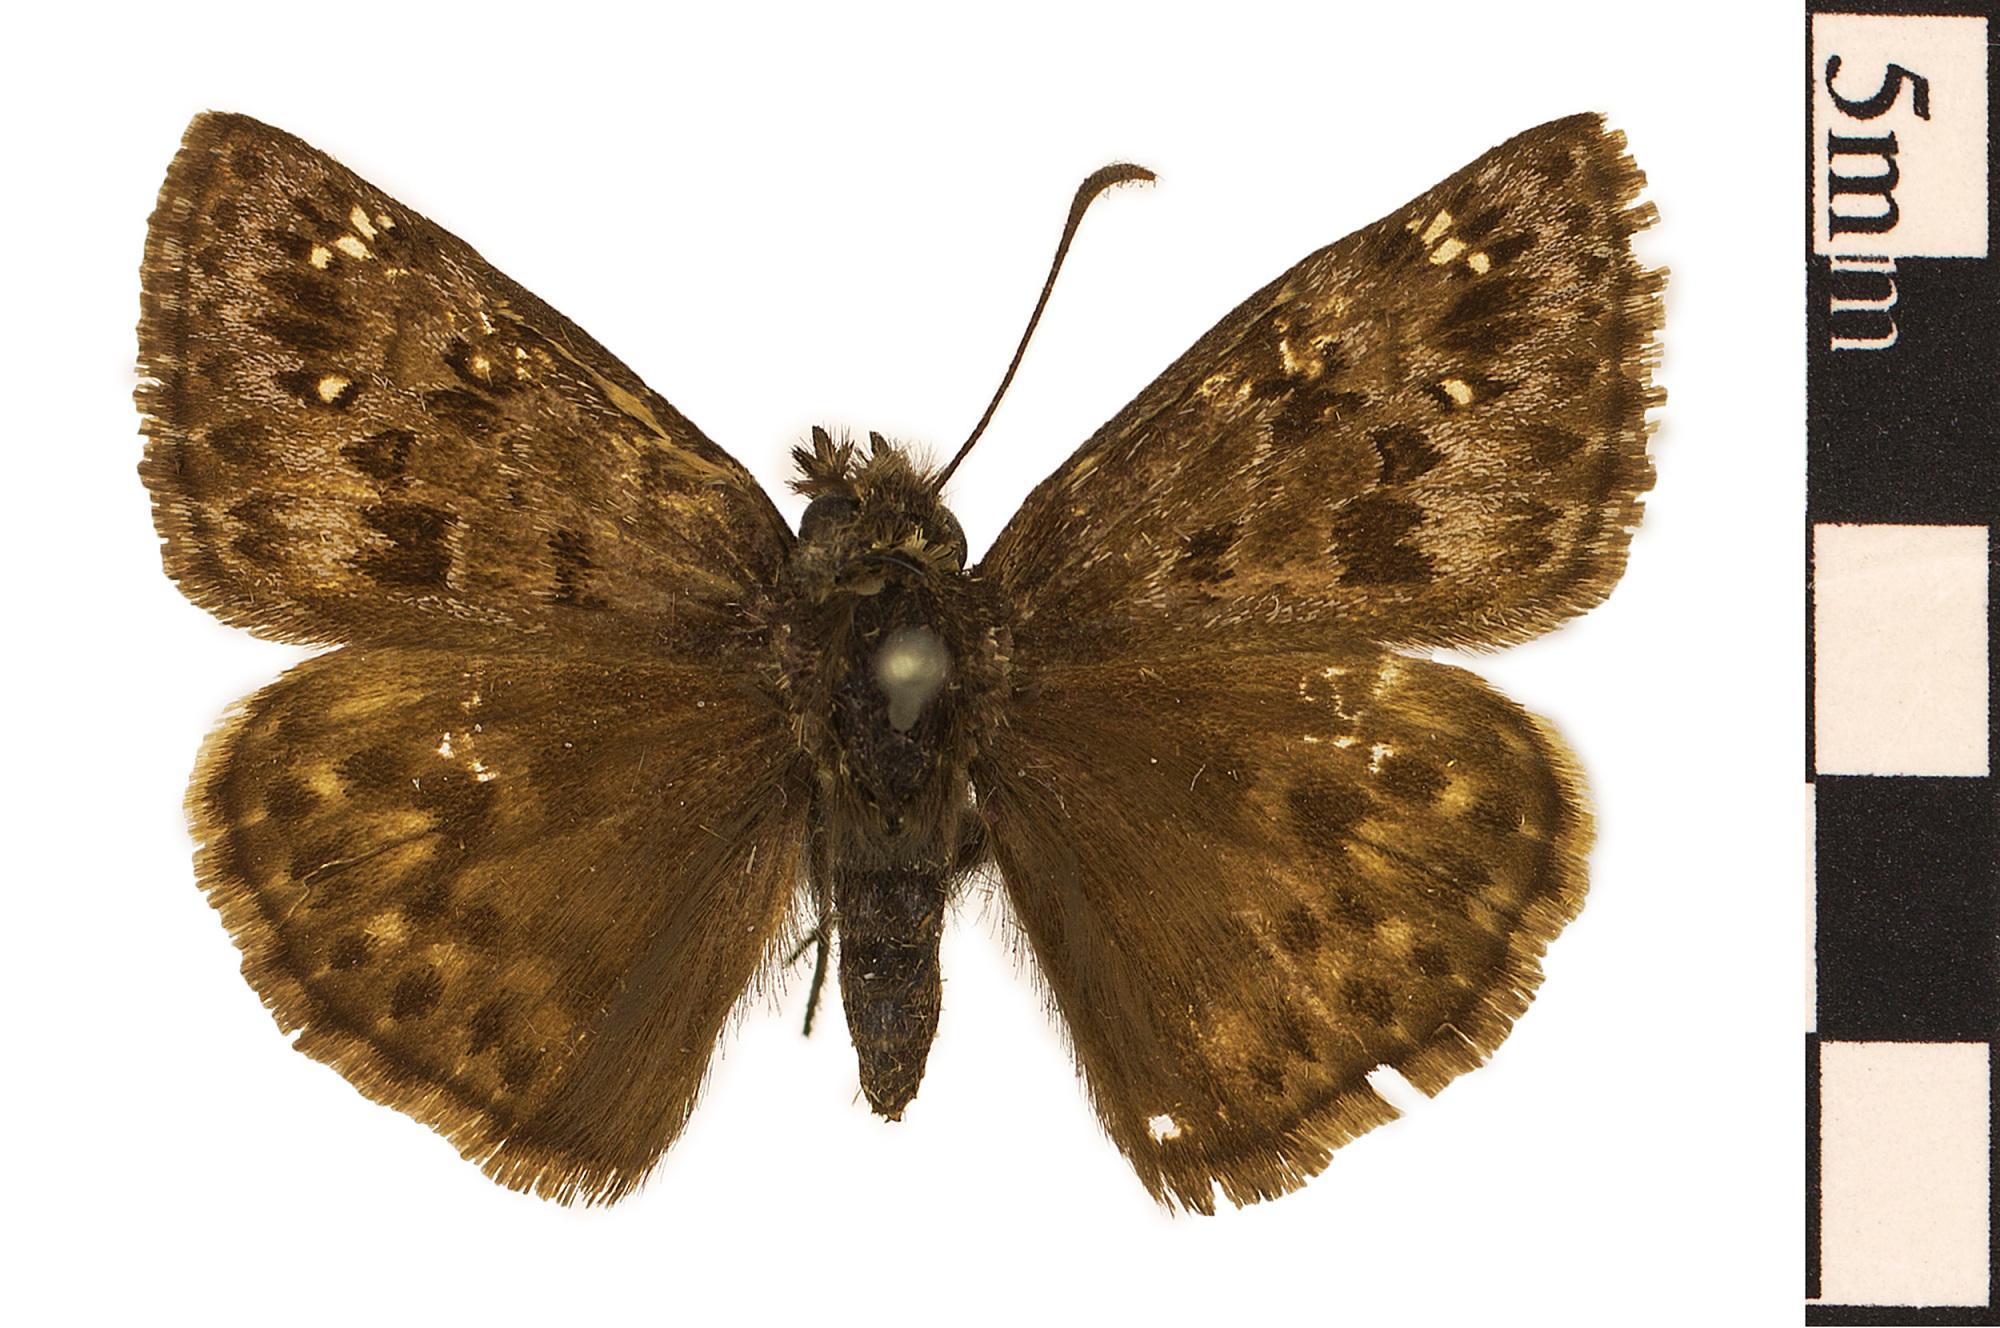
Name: Mottled Duskywing
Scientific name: Erynnis martialis
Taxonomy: Animalia, Arthropoda, Hexapoda, Insecta, Lepidoptera, Hesperiidae